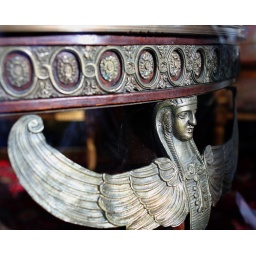
Egyptian-style antique table in the window at Weschler's Auction House, at 909 E Street NW, Washington, DC.